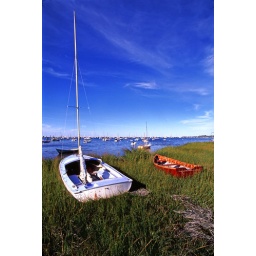
nantucket boat in grass